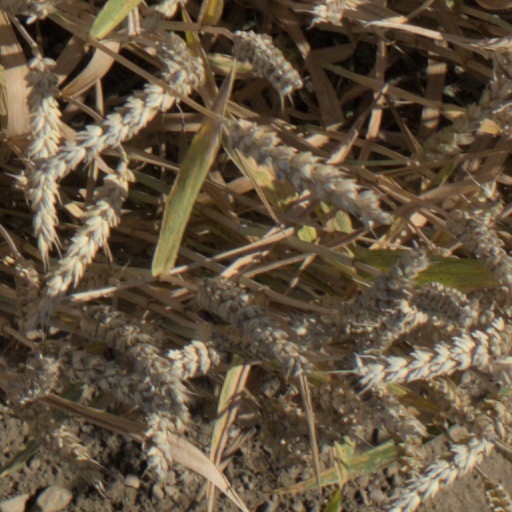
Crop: wheat